Mark Anderson (American football)

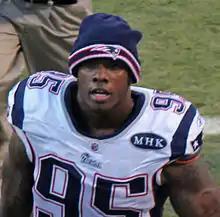
Anderson with the Patriots in 2011

Mark Jay Anderson (born May 26, 1983) is an American former professional football player who was a defensive end in the National Football League (NFL). He was selected by the Chicago Bears in the fifth round of the 2006 NFL draft. He played college football for the Alabama Crimson Tide.